World Fantasy Award

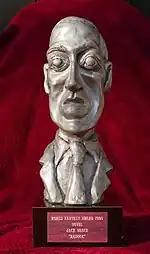
Bust of H. P. Lovecraft used as award trophy from inception through 2015

The World Fantasy Awards were established at the first World Fantasy Convention, an annual convention of professionals, collectors, and others interested in the field of fantasy, held that first year in horror writer H. P. Lovecraft's home city of Providence, Rhode Island in 1975. Winners were presented with a trophy in the form of a bust of an elongated caricature of Lovecraft designed by cartoonist Gahan Wilson, nicknamed the "Howard", which matched the theme of the first convention, "The Lovecraft Circle". As stated by Wilson in "First World Fantasy Awards: An Anthology of the Fantastic", "The point of the awards was, is, and hopefully shall be to give a visible, potentially usable, sign of appreciation to writers working in the area of fantastic literature, an area too often distinguished by low financial remuneration and indifference".